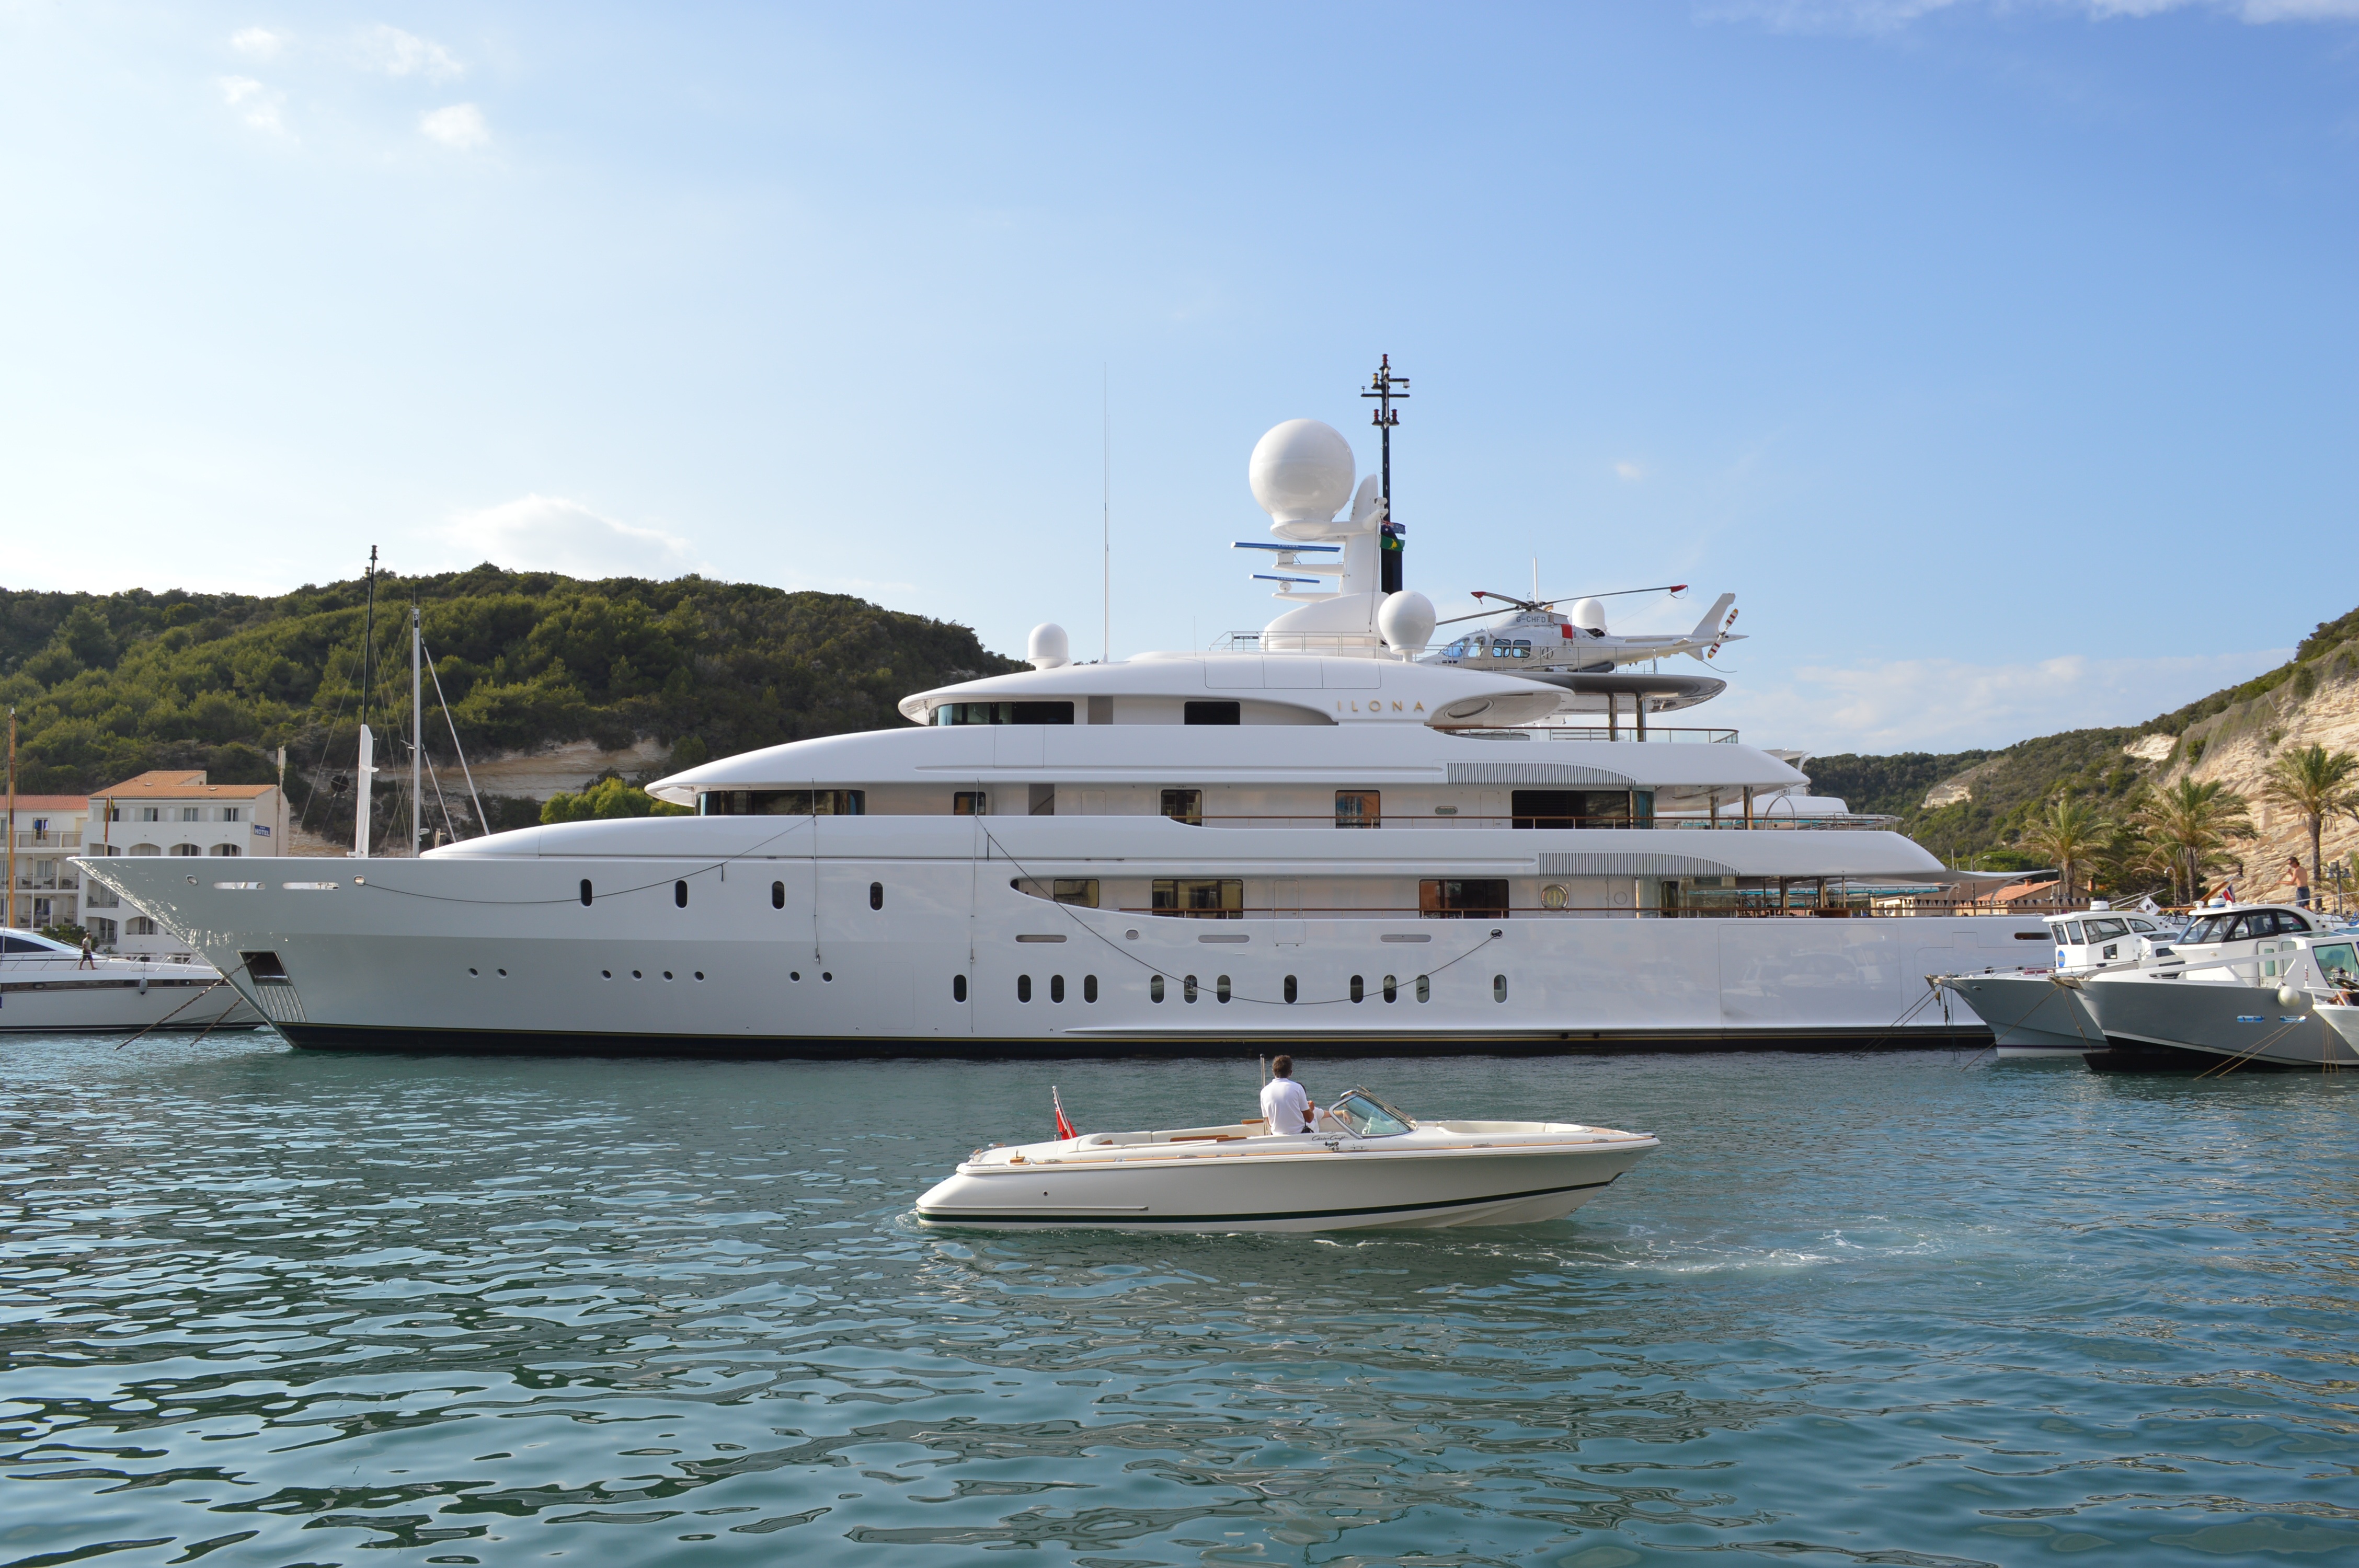
landscape, sea, coast, water, ocean, sky, boat, bridge, ship, summer, vehicle, yacht, seascape, island, luxury, corsica, watercraft, motor ship, luxurious, passenger ship, luxury yacht, bonifaccio